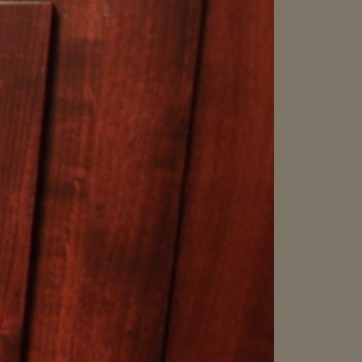
Material: wood